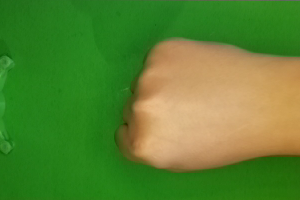
Label: rock